Howard Goorney

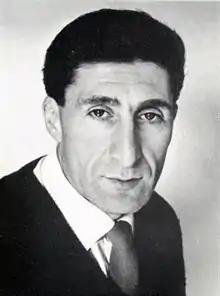

Howard Jacob Goorney (11 May 1921 – 29 March 2007) was a British actor who starred in such programmes as "Only Fools and Horses".